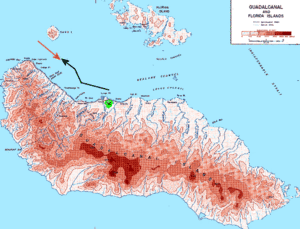
La bataille navale de Guadalcanal, qui eut lieu entre le 12 et le 15 novembre 1942, fut l'engagement naval décisif entre la marine impériale japonaise et la marine américaine durant la bataille de Guadalcanal dans le théâtre Pacifique de la Seconde Guerre mondiale. Elle est également appelée troisième et quatrième batailles de l'île de Savo, bataille des Salomon, bataille du vendredi 13 et troisième bataille des Salomon dans les sources japonaises.